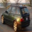
Label: automobile